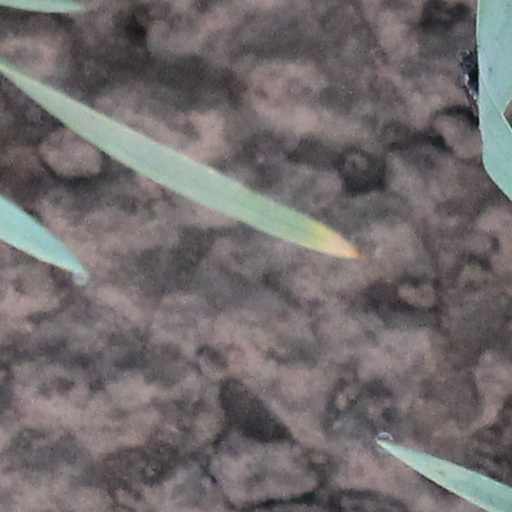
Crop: wheat